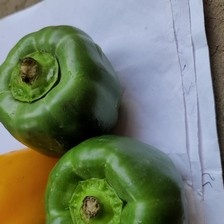
Label: capsicum